List of national founders

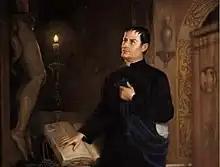
José Matías Delgado was a Salvadoran priest and doctor known as "El Padre de la Patria Salvadoreña" (The Father of the Salvadoran Fatherland).

Bernardo O'Higgins (1778–1842) and José Miguel Carrera (1785–1821) are usually considered the founders of Chile. Diego Portales (1793–1837) is sometimes considered due to his influence in the 1833 Constitution.